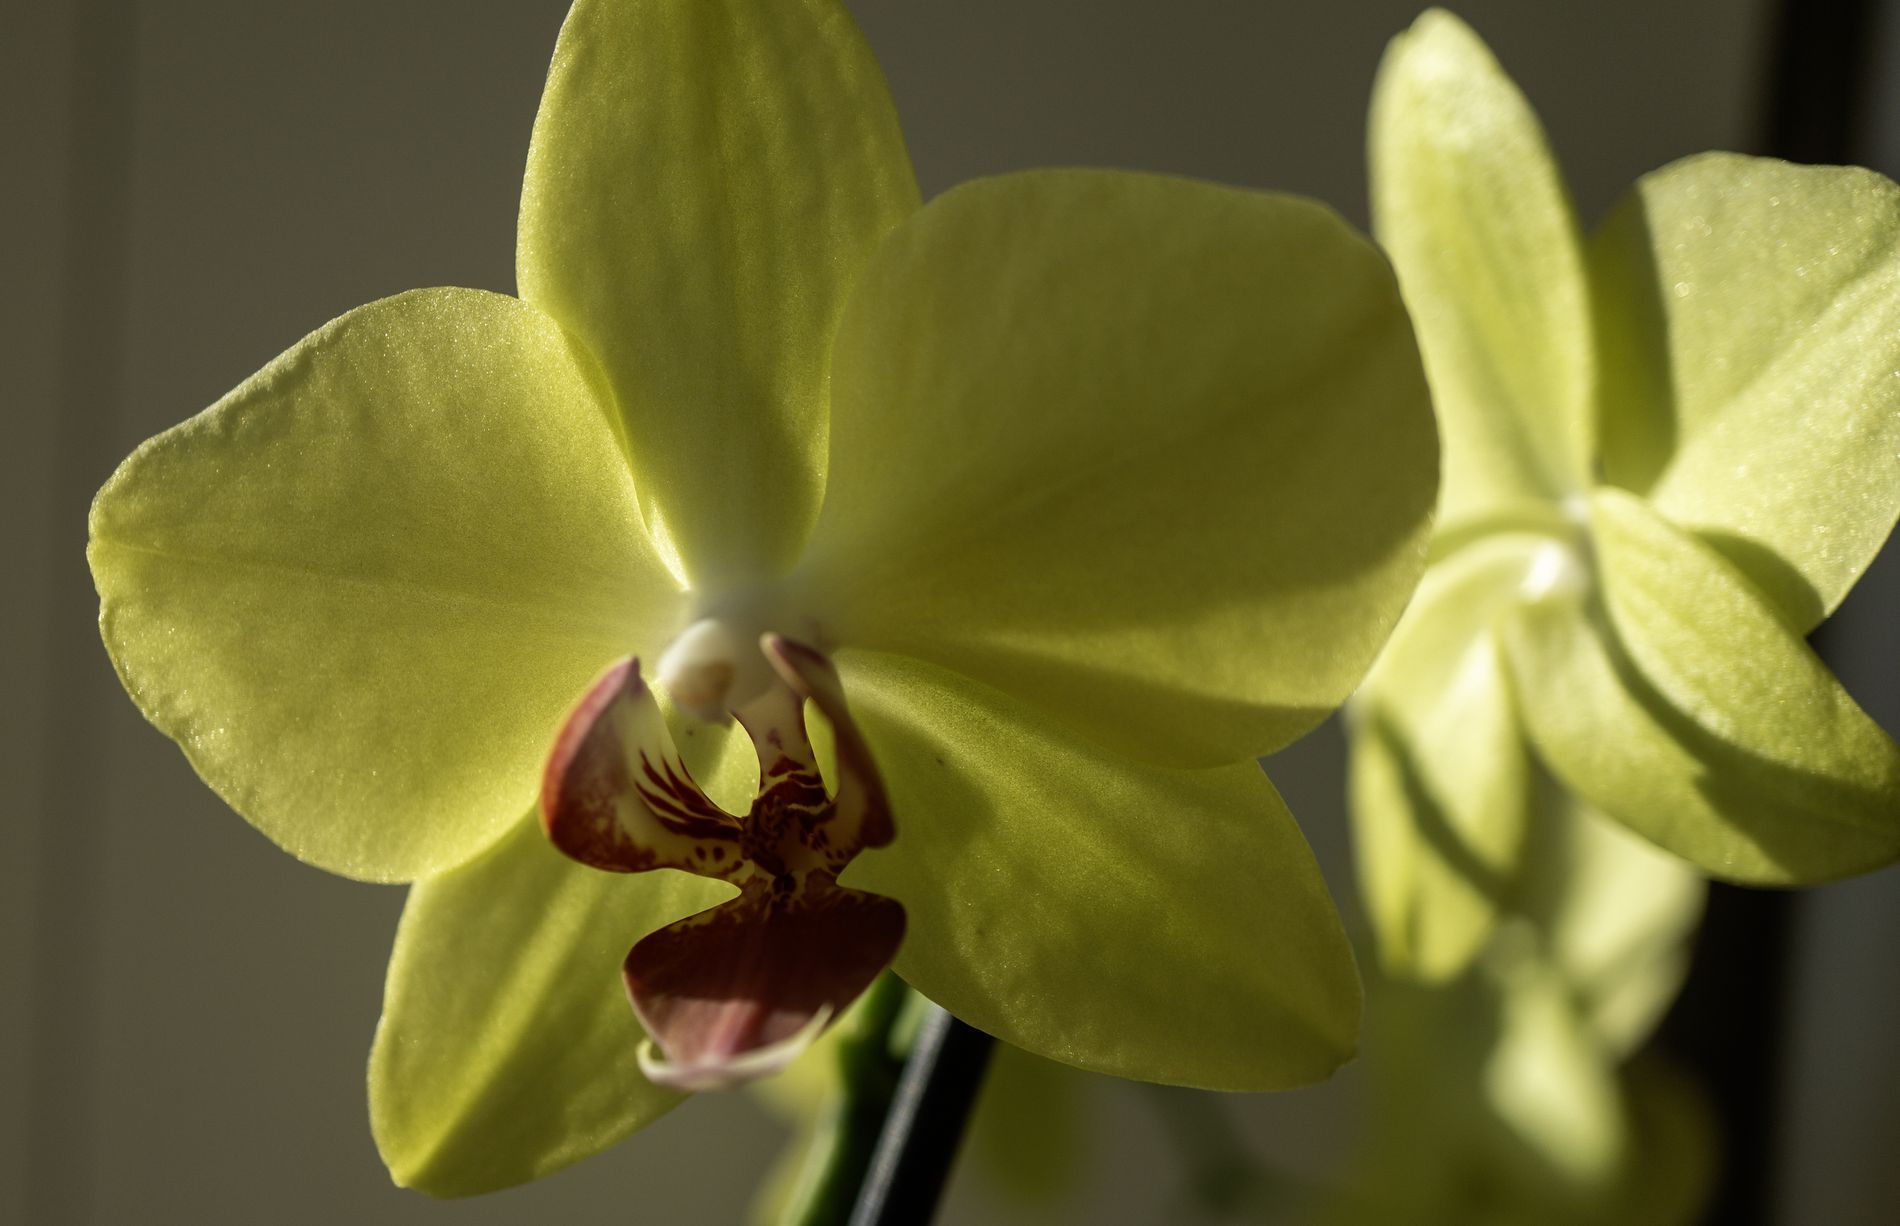
Flowers in Sunlight
A beautiful yellow flower that is covered by natural sunlight which highlights the details and of its petals. Another similar flower can be seen in the background slightly blurred. The rest of the background is dark and blurred which helps the flowers stand out even more.
A close up shot captures two yellow flowers, one of them is the main focus while the other behind it is softly blurred. The light source appears to come from one side likely sunlight through a window creating a natural, soft atmosphere.
Labels: Flower, Plant, Orchid, Geranium, Petal, Food, Fruit, Pear, Produce, Flowers, Blurred Background
Camera: SONY ILCE-6000
Lens: E 30mm F3.5 Macro
Aperture: F3.5
Exposure: 1/1600 sec
ISO: 100
Focal length: 30.0 mm